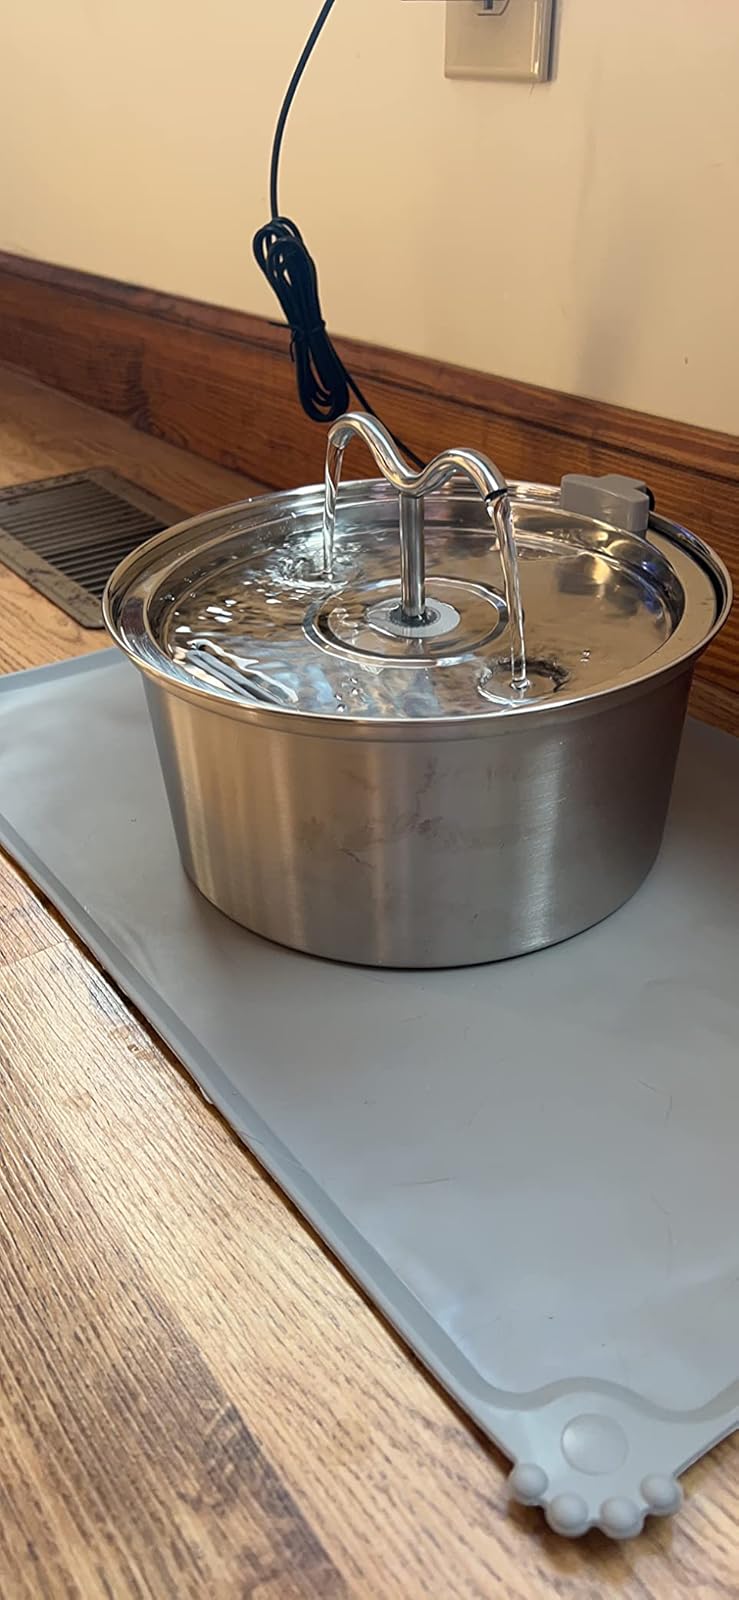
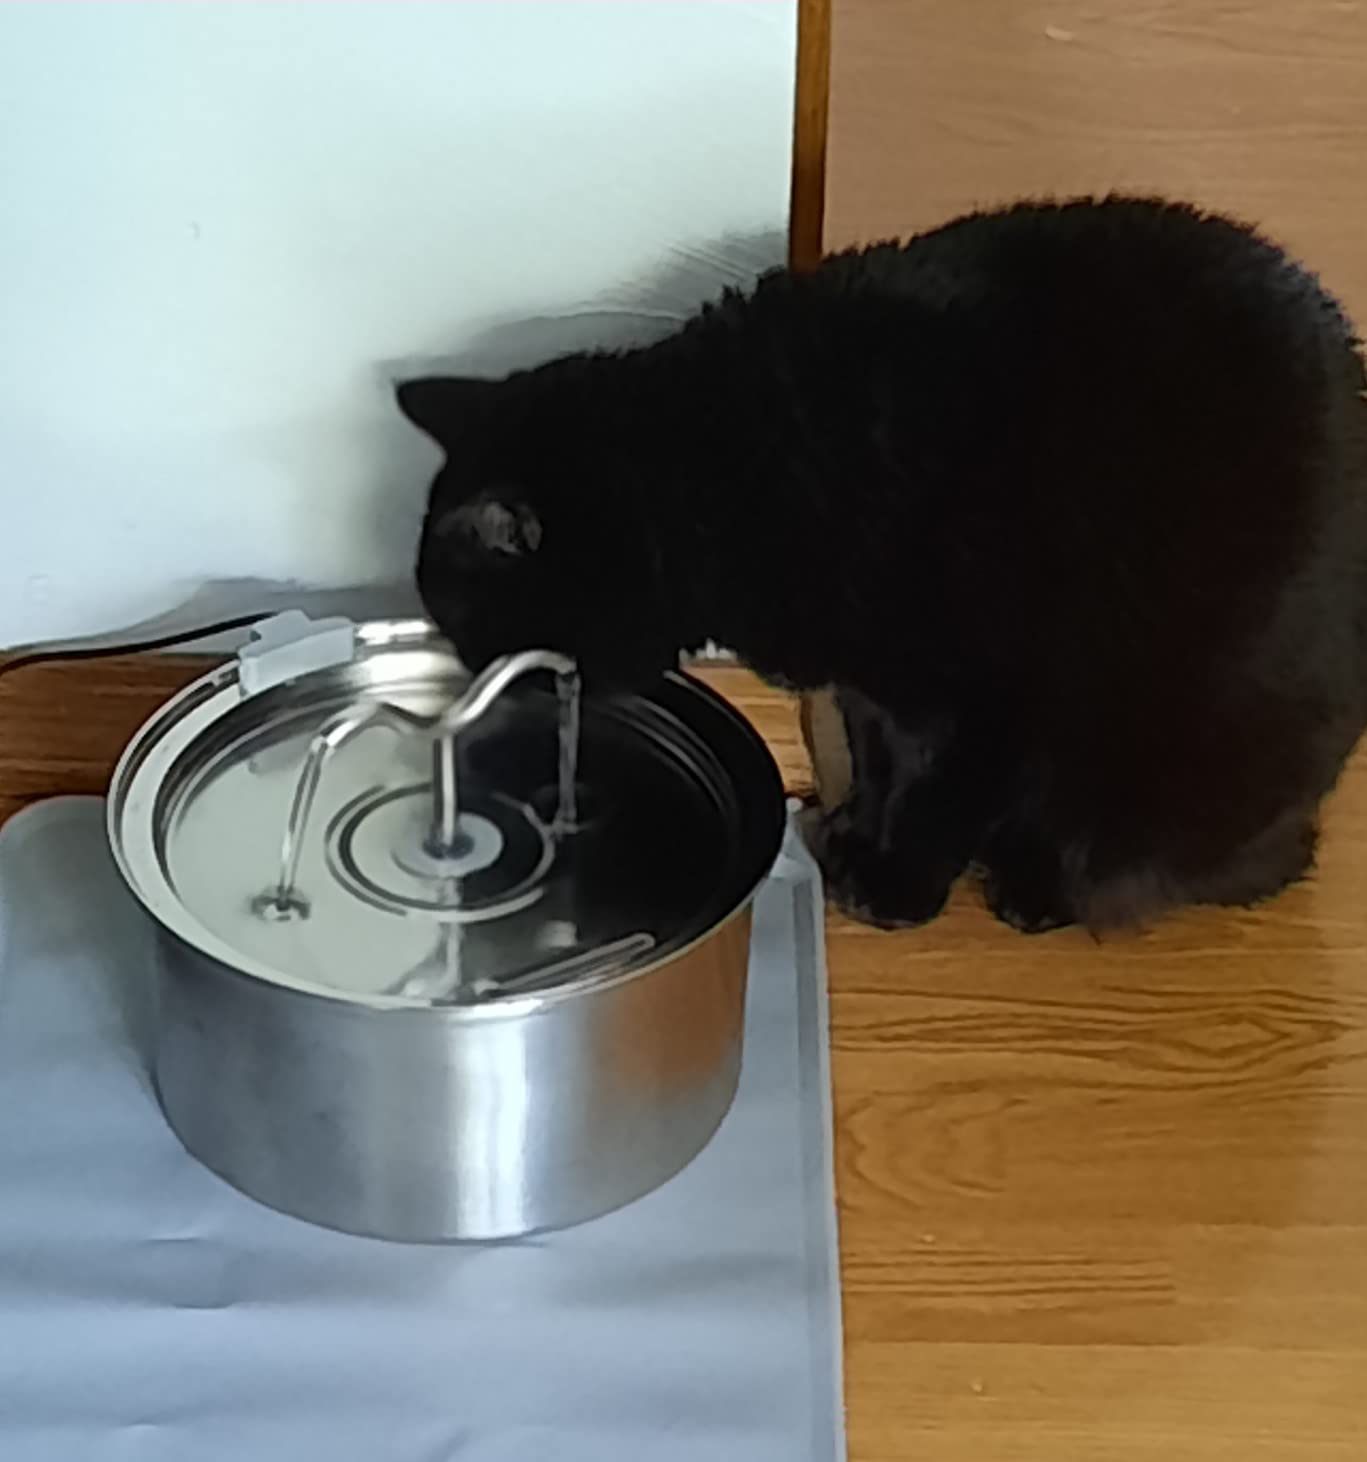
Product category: items_bowl
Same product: yes